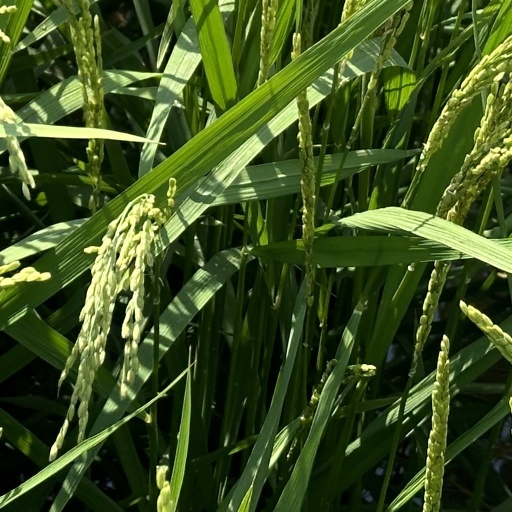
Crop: rice